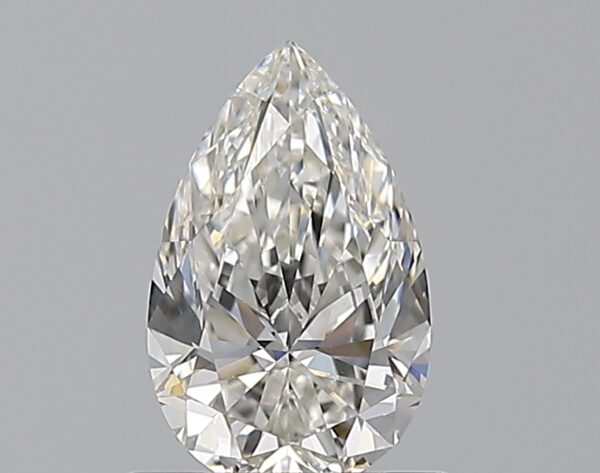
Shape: pear
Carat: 0.8
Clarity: VVS1
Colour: G
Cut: EX
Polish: EX
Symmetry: EX
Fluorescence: N
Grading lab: GIA
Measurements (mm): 8.12 x 5.07 x 3.19